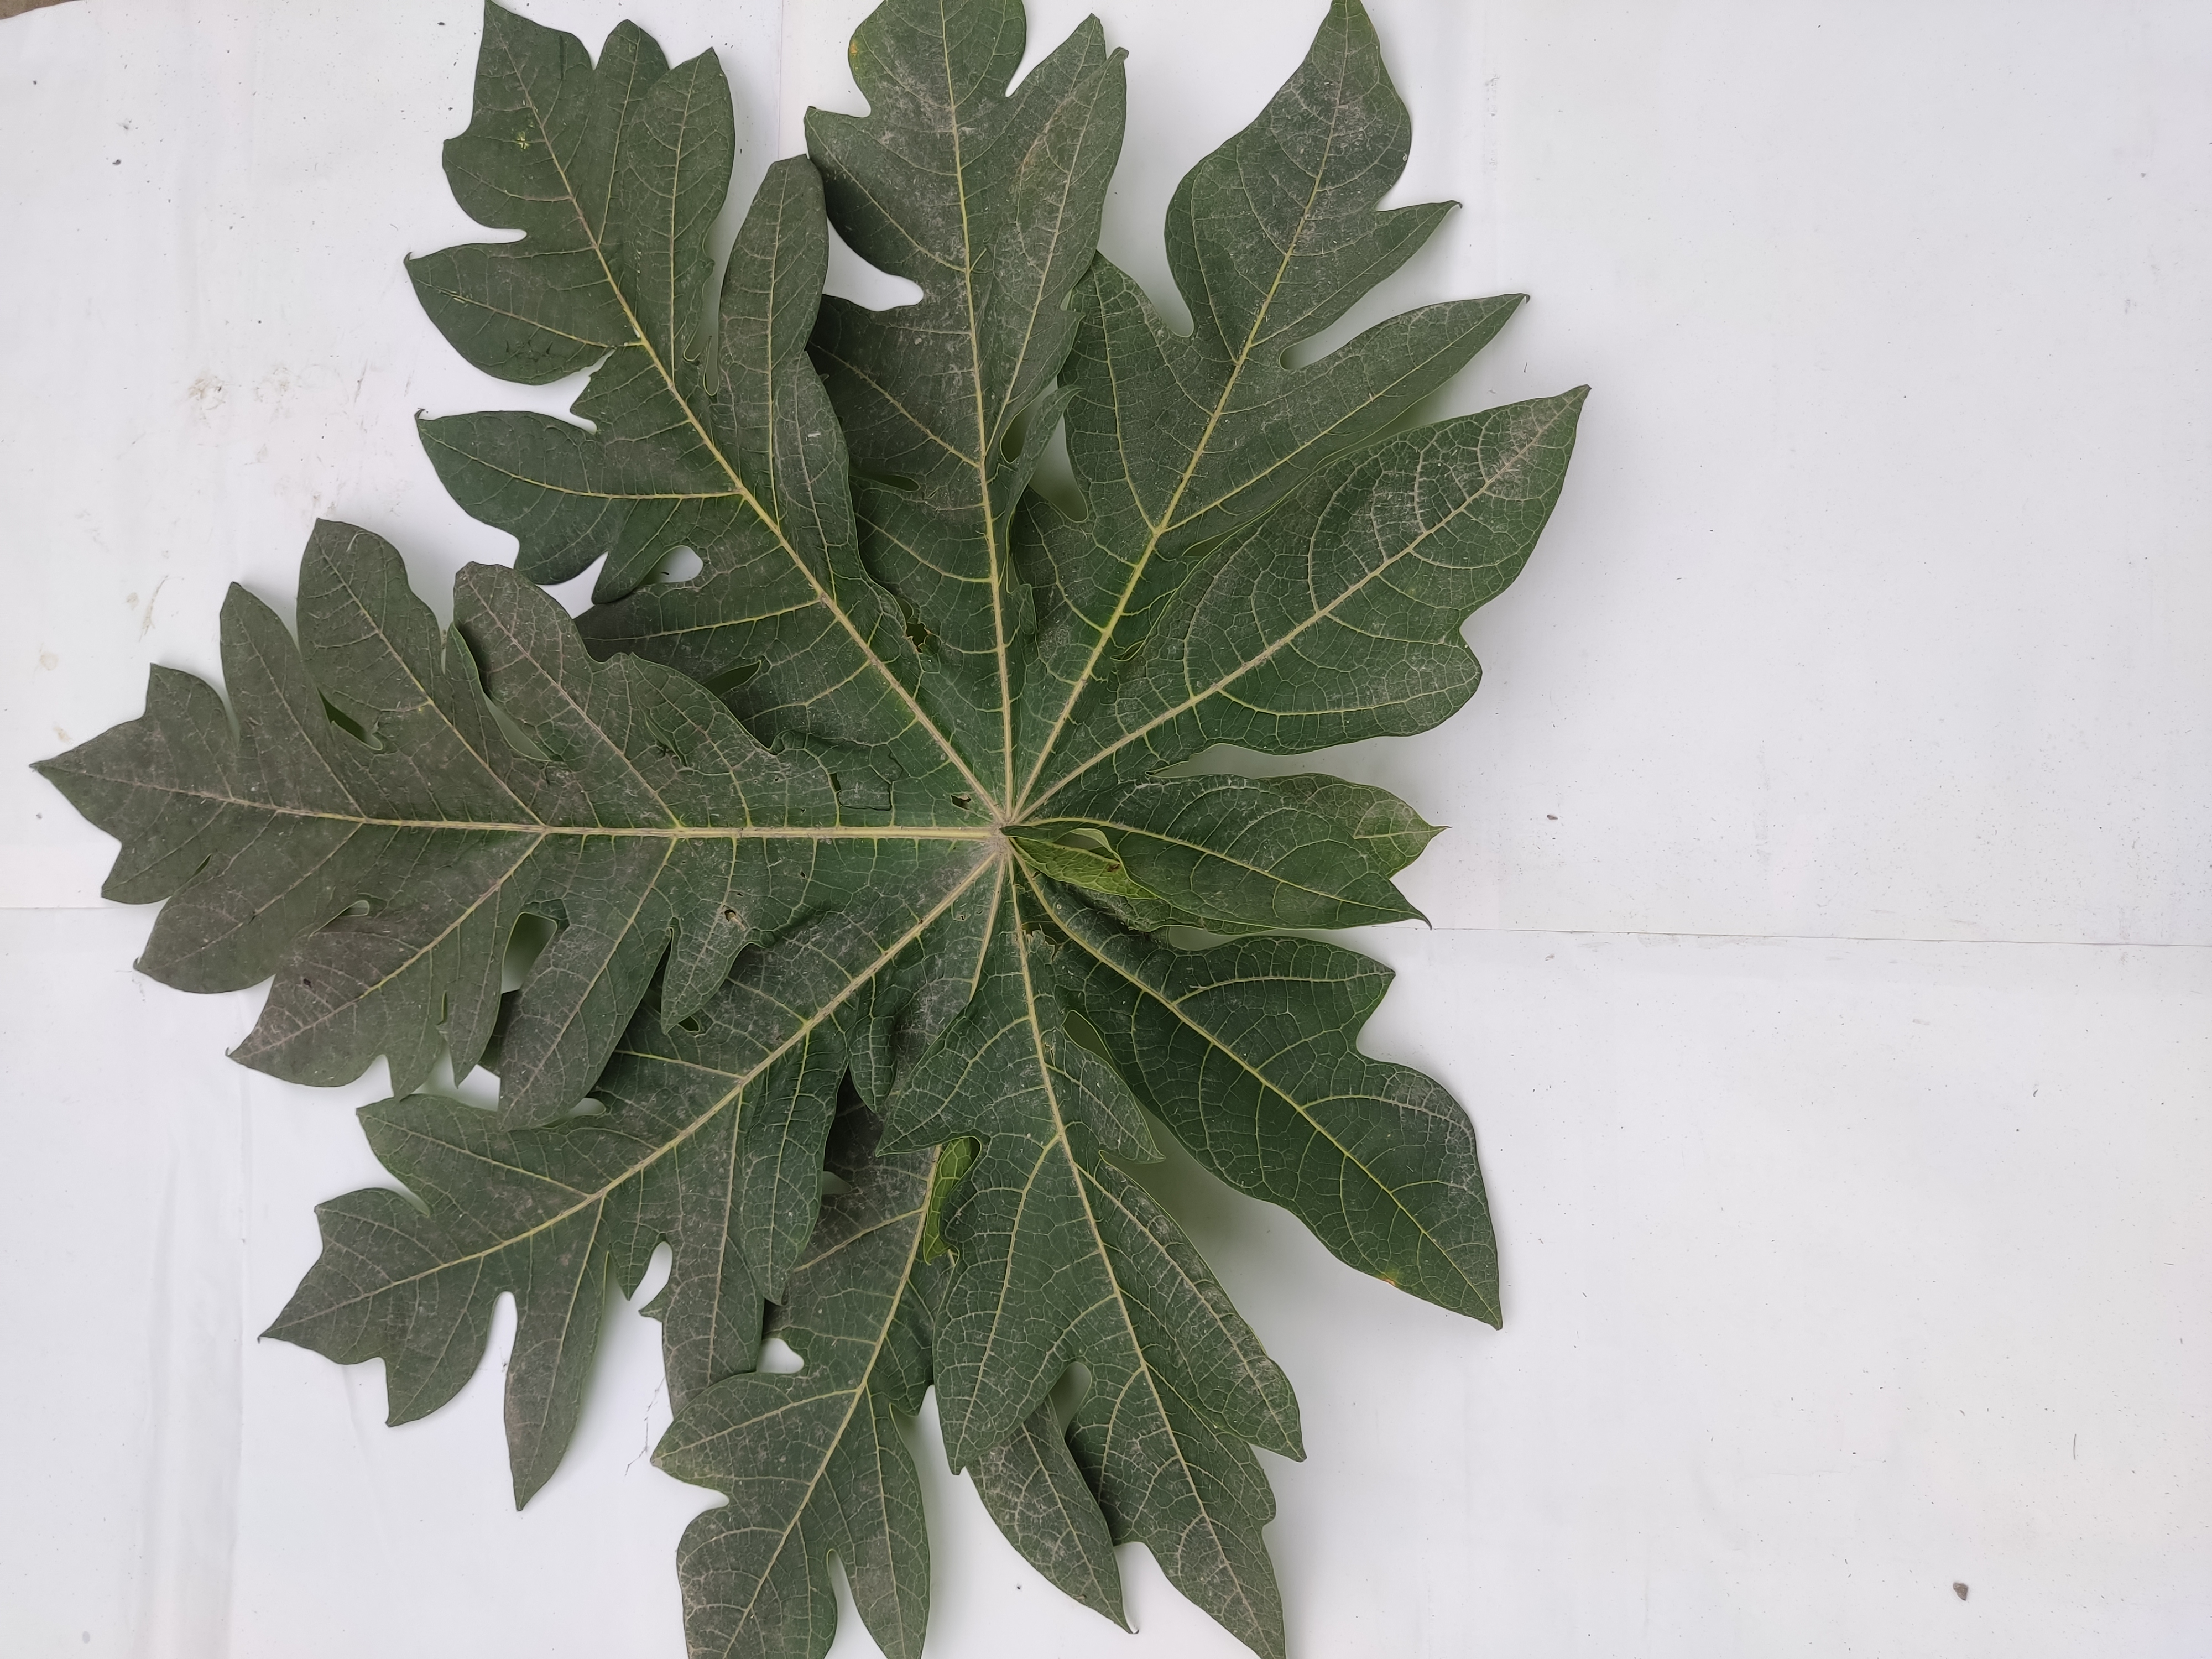
Label: Healthy Leaf